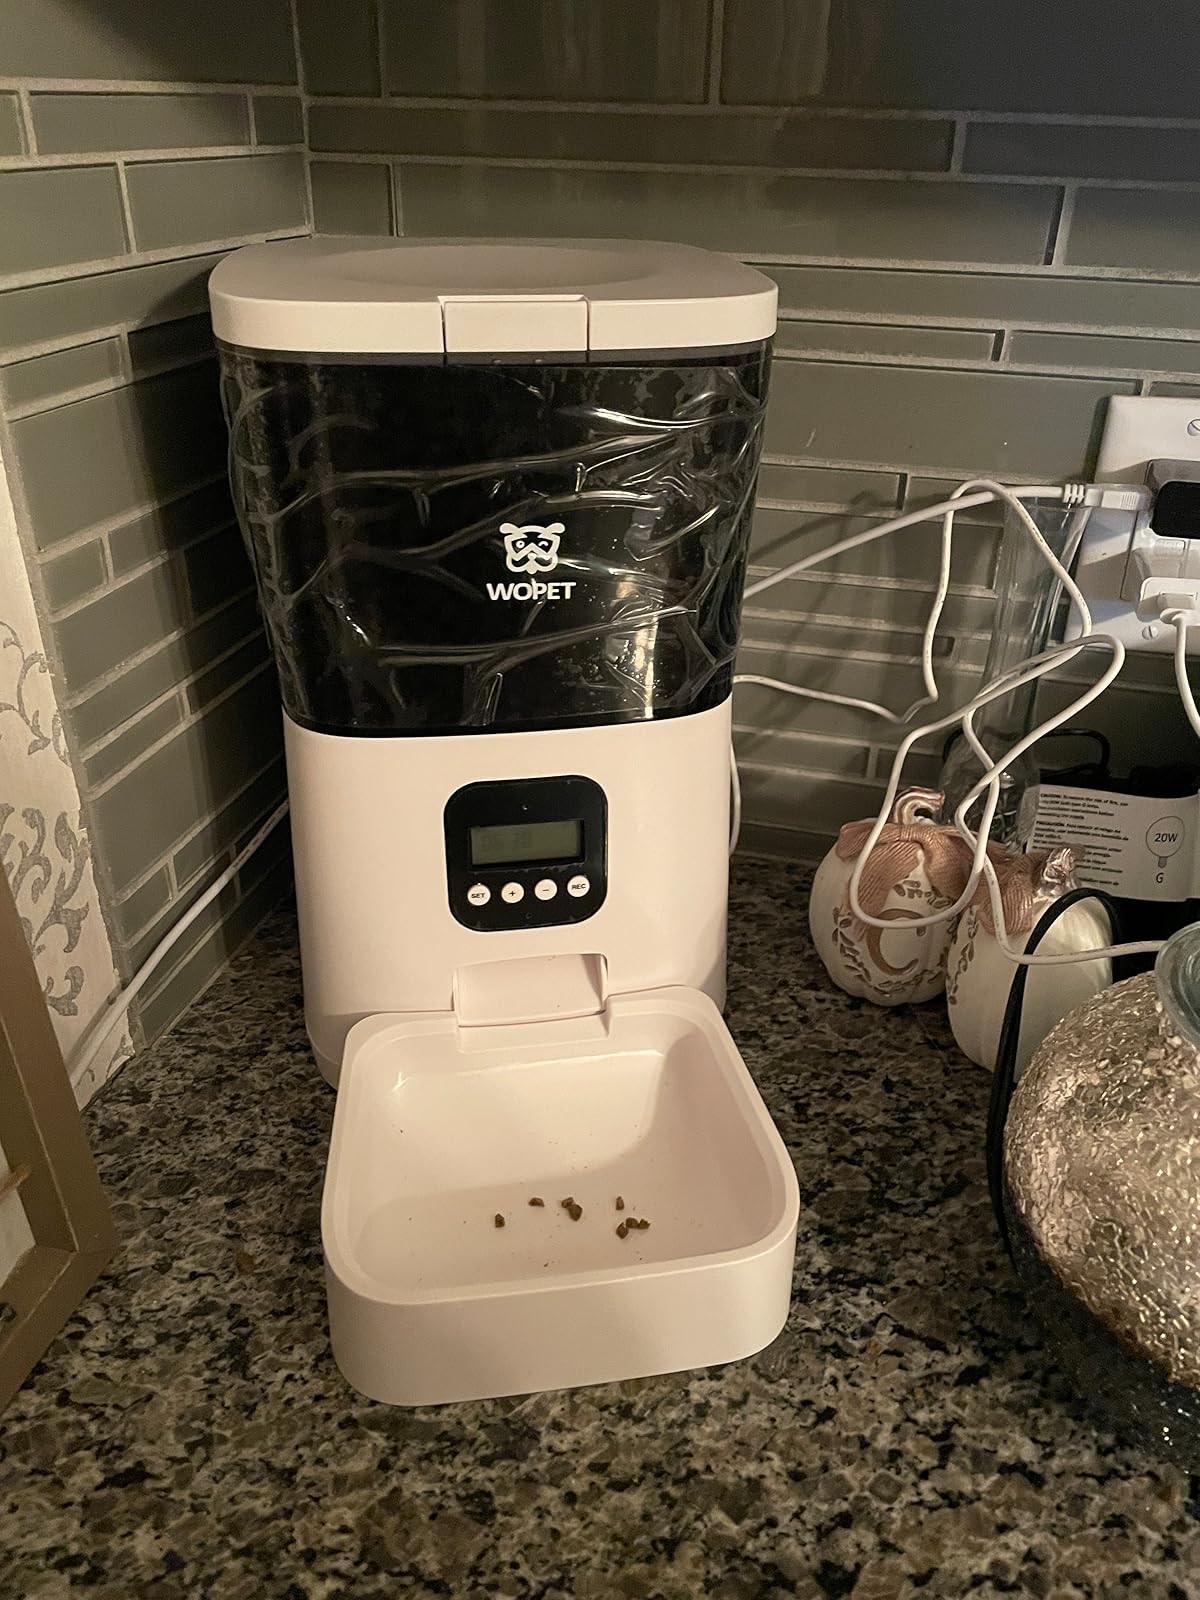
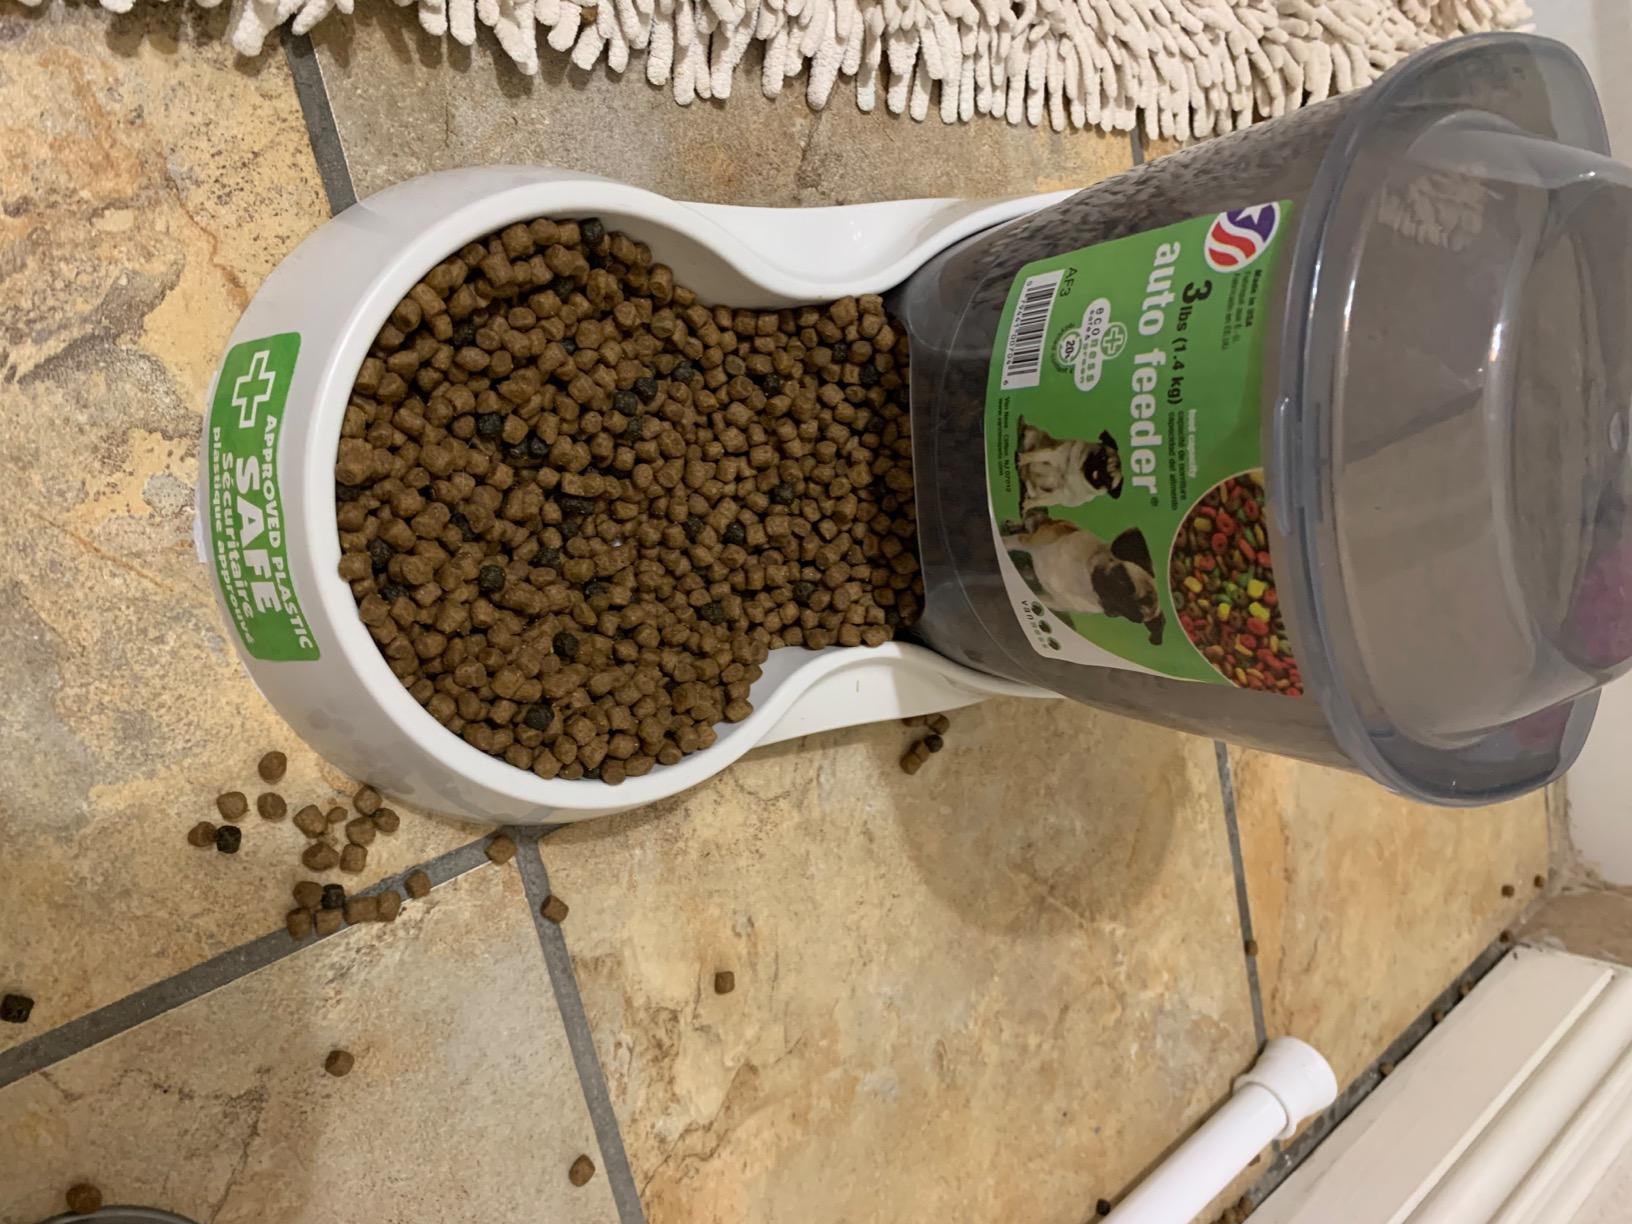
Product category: items_feeder
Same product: no